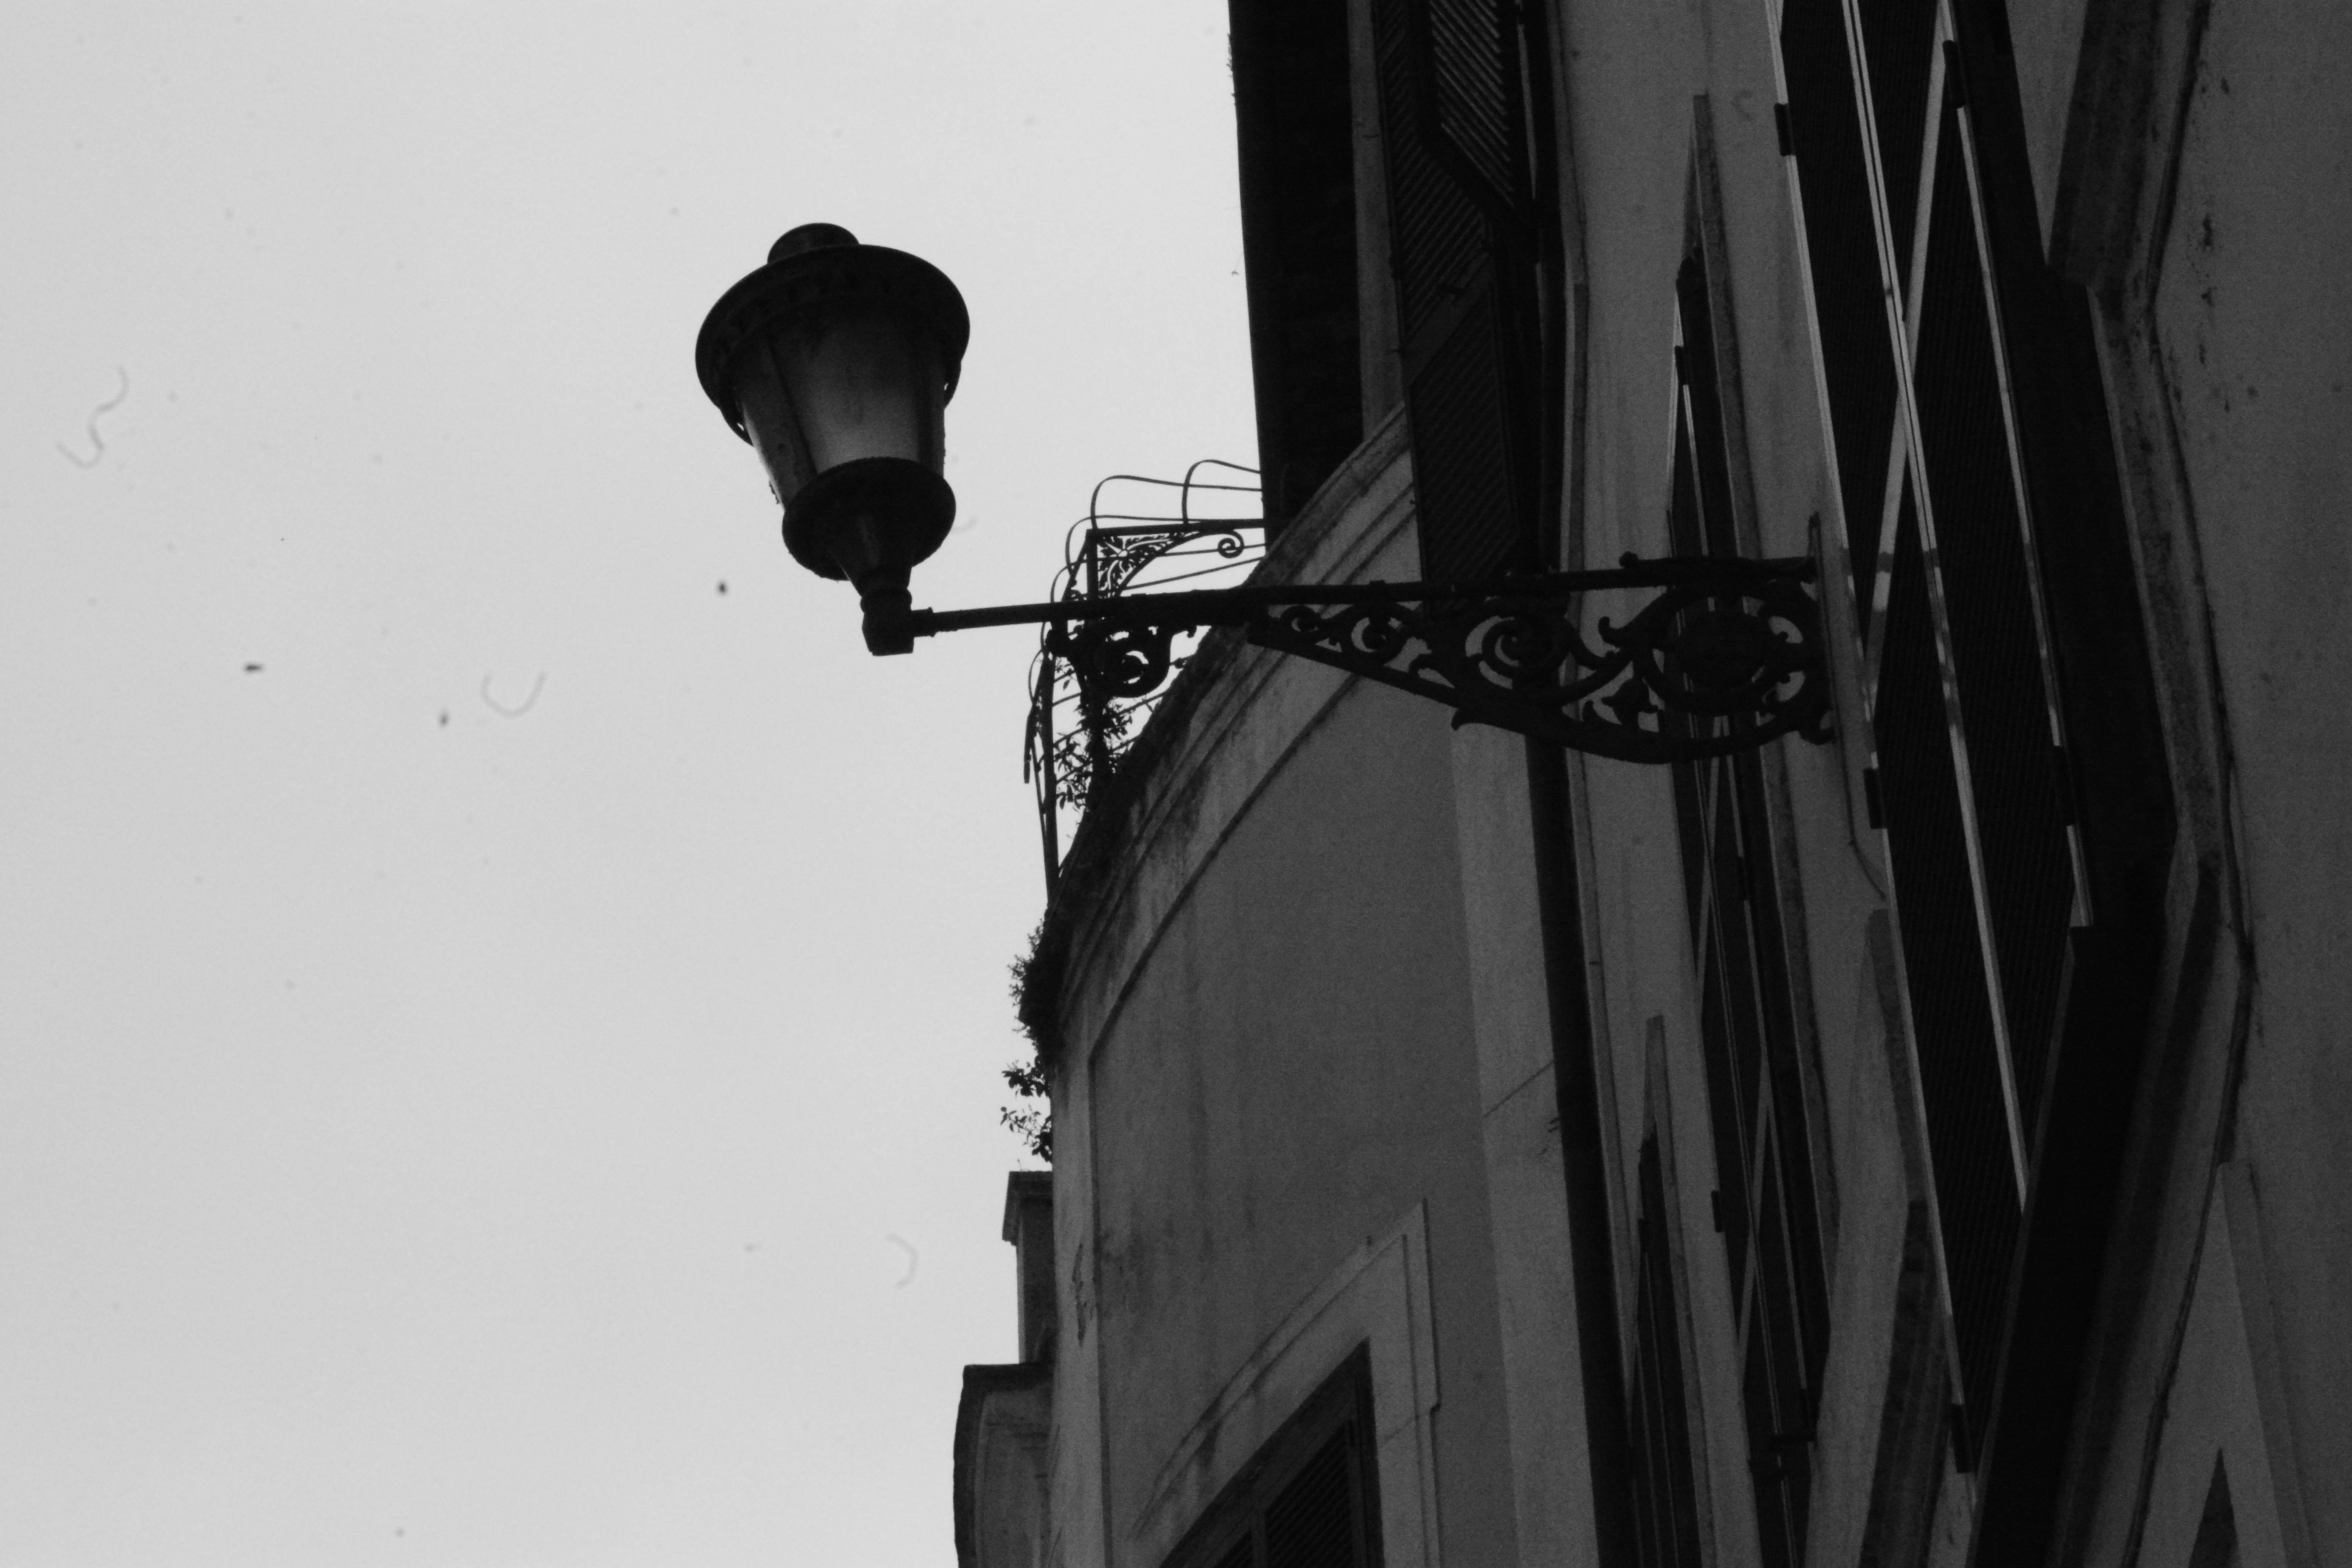
silhouette, light, black and white, white, window, color, shadow, darkness, blue, street light, black, monochrome, lighting, light fixture, monochrome photography, camera accessory